Myrtle Hill Cemetery

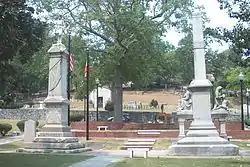
Veteran's Plaza (Confederate Park on the front)

Veteran's Plaza is a bricked site located at the corner of South Broad Street and Myrtle Street. The centerpiece of the plaza is the grave of America's Known Soldier, Charles Graves, 1904 water-cooled automatic machine guns around Graves' grave, and bronze replica of a World War doughboy enhances this site. Before Veteran's Plaza was a bricked site, it was just a grassy field with Graves' grave, the three maxim guns that were in the different positions, and shrines as memorials from the 1930s to the present to fallen soldiers who were involved with other wars. In the beginning of the year 2000, Many of the bricks were placed by a brick mason named Leroy Minter. The plaza has more than 3,000 bricks engraved with the names and branch of service, to honor and memorialize military veterans and civilians for their services to America in war or peace throughout all of American history.